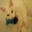
Label: cat